Norway Airlines

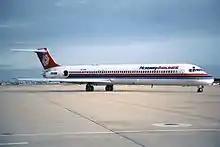
McDonnell Douglas MD-83

Foreign airlines were from 1 April 1992 permitted to fly passengers between the Scandinavian capitals, and both TAP Portugal and Delta Air Lines started flying passengers as extensions to their existing routes. This was negotiated as part of bilateral agreements and intra-Scandinavian agreements continued to hinder Norway Airlines from flying any of the routes. As of May, the Ministry of Transport and Communications had received applications to operate from Oslo to the other Scandinavian capitals by six airlines: Norway Airlines, Braathens SAFE, Transwede, Sterling, Maersk Air and Conair.